Zuzana Mauréry

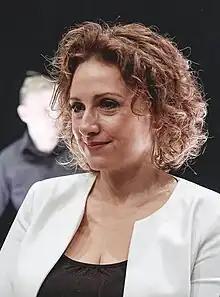
Mauréry in 2017

Zuzana Mauréry (born 23 September 1968) is a Slovak actress working in film, television, and on stage, as well as a musical singer. A six-time nominee for national movie awards and a two-time winner of the Sun in a Net Awards, she lives in her hometown of Bratislava. She is also a member of the Slovak movie and television academy.